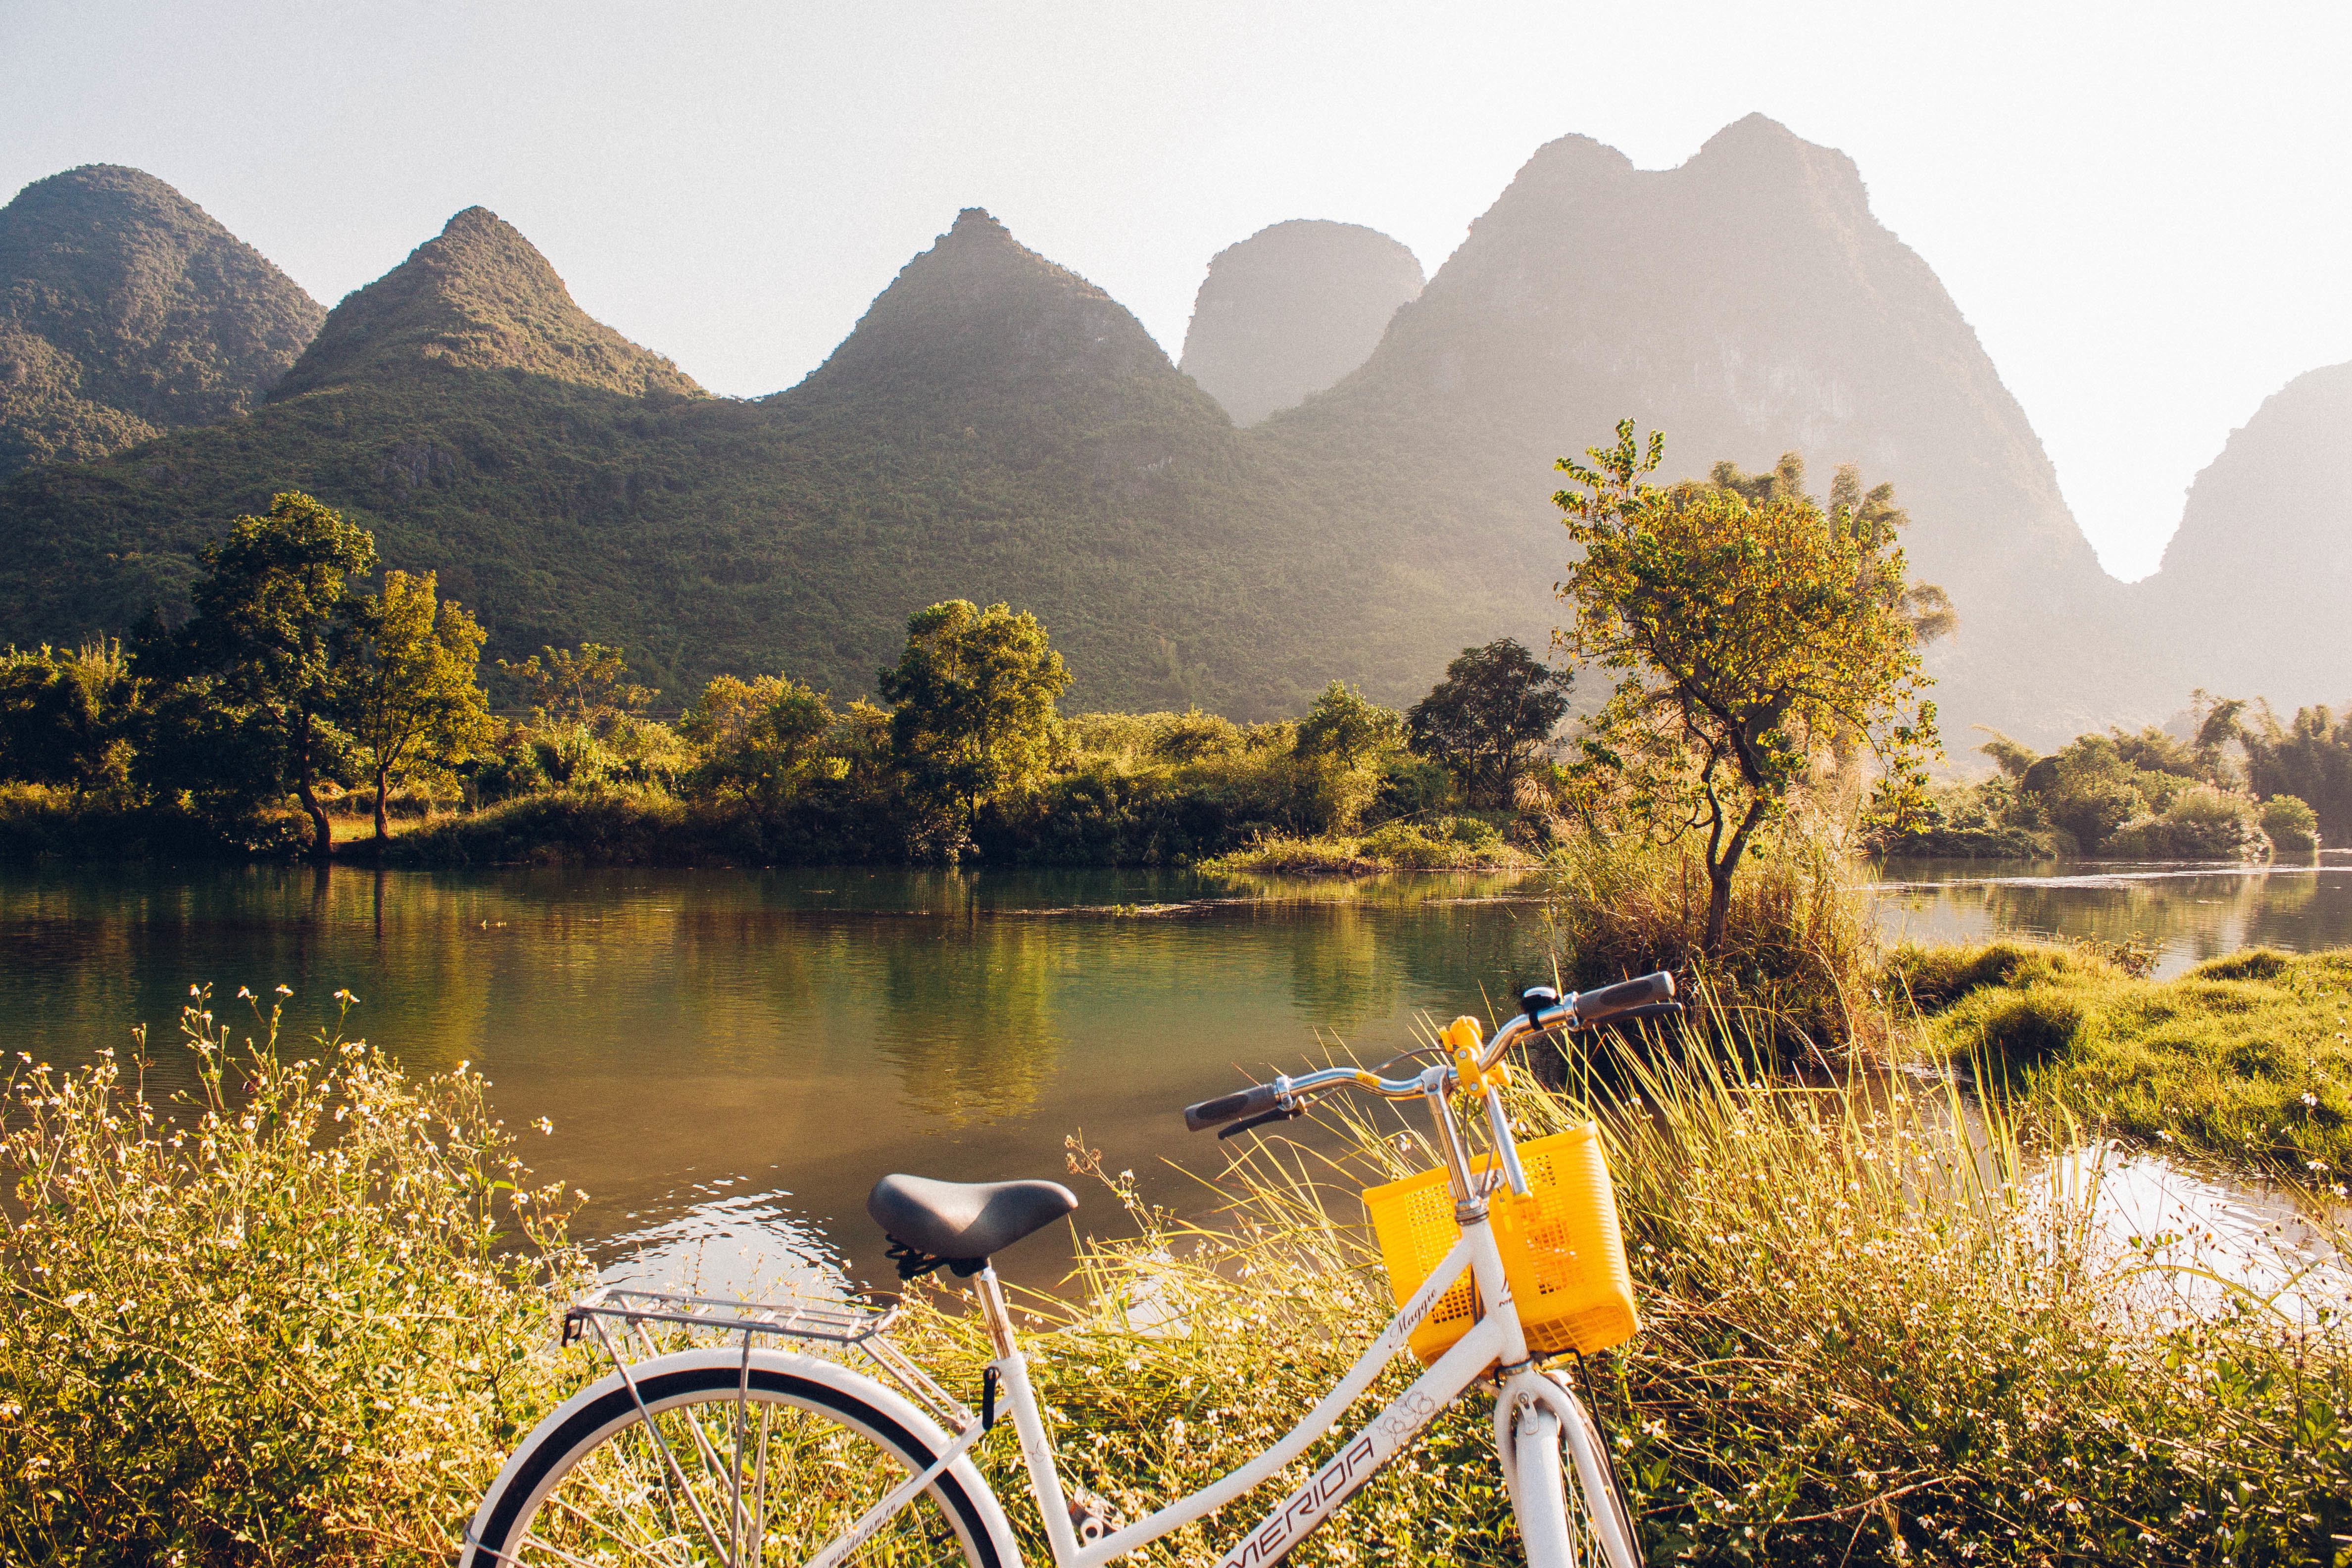
landscape, tree, water, nature, wilderness, mountain, sunlight, morning, flower, lake, river, valley, mountain range, reflection, autumn, rural area